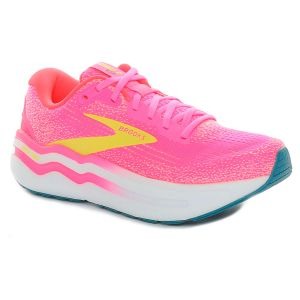
Brooks Scarpa da Running Donna  Ghost Max 2 Rosa   Sconto 20%
Prezzo: 128,00 €